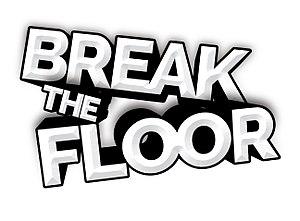
compétition internationale de danse (breakdance / bboy’ing)
Break The Floor est une compétition internationale de danse qui a lieu tous les ans au Palais des Festivals et des Congès de Cannes.